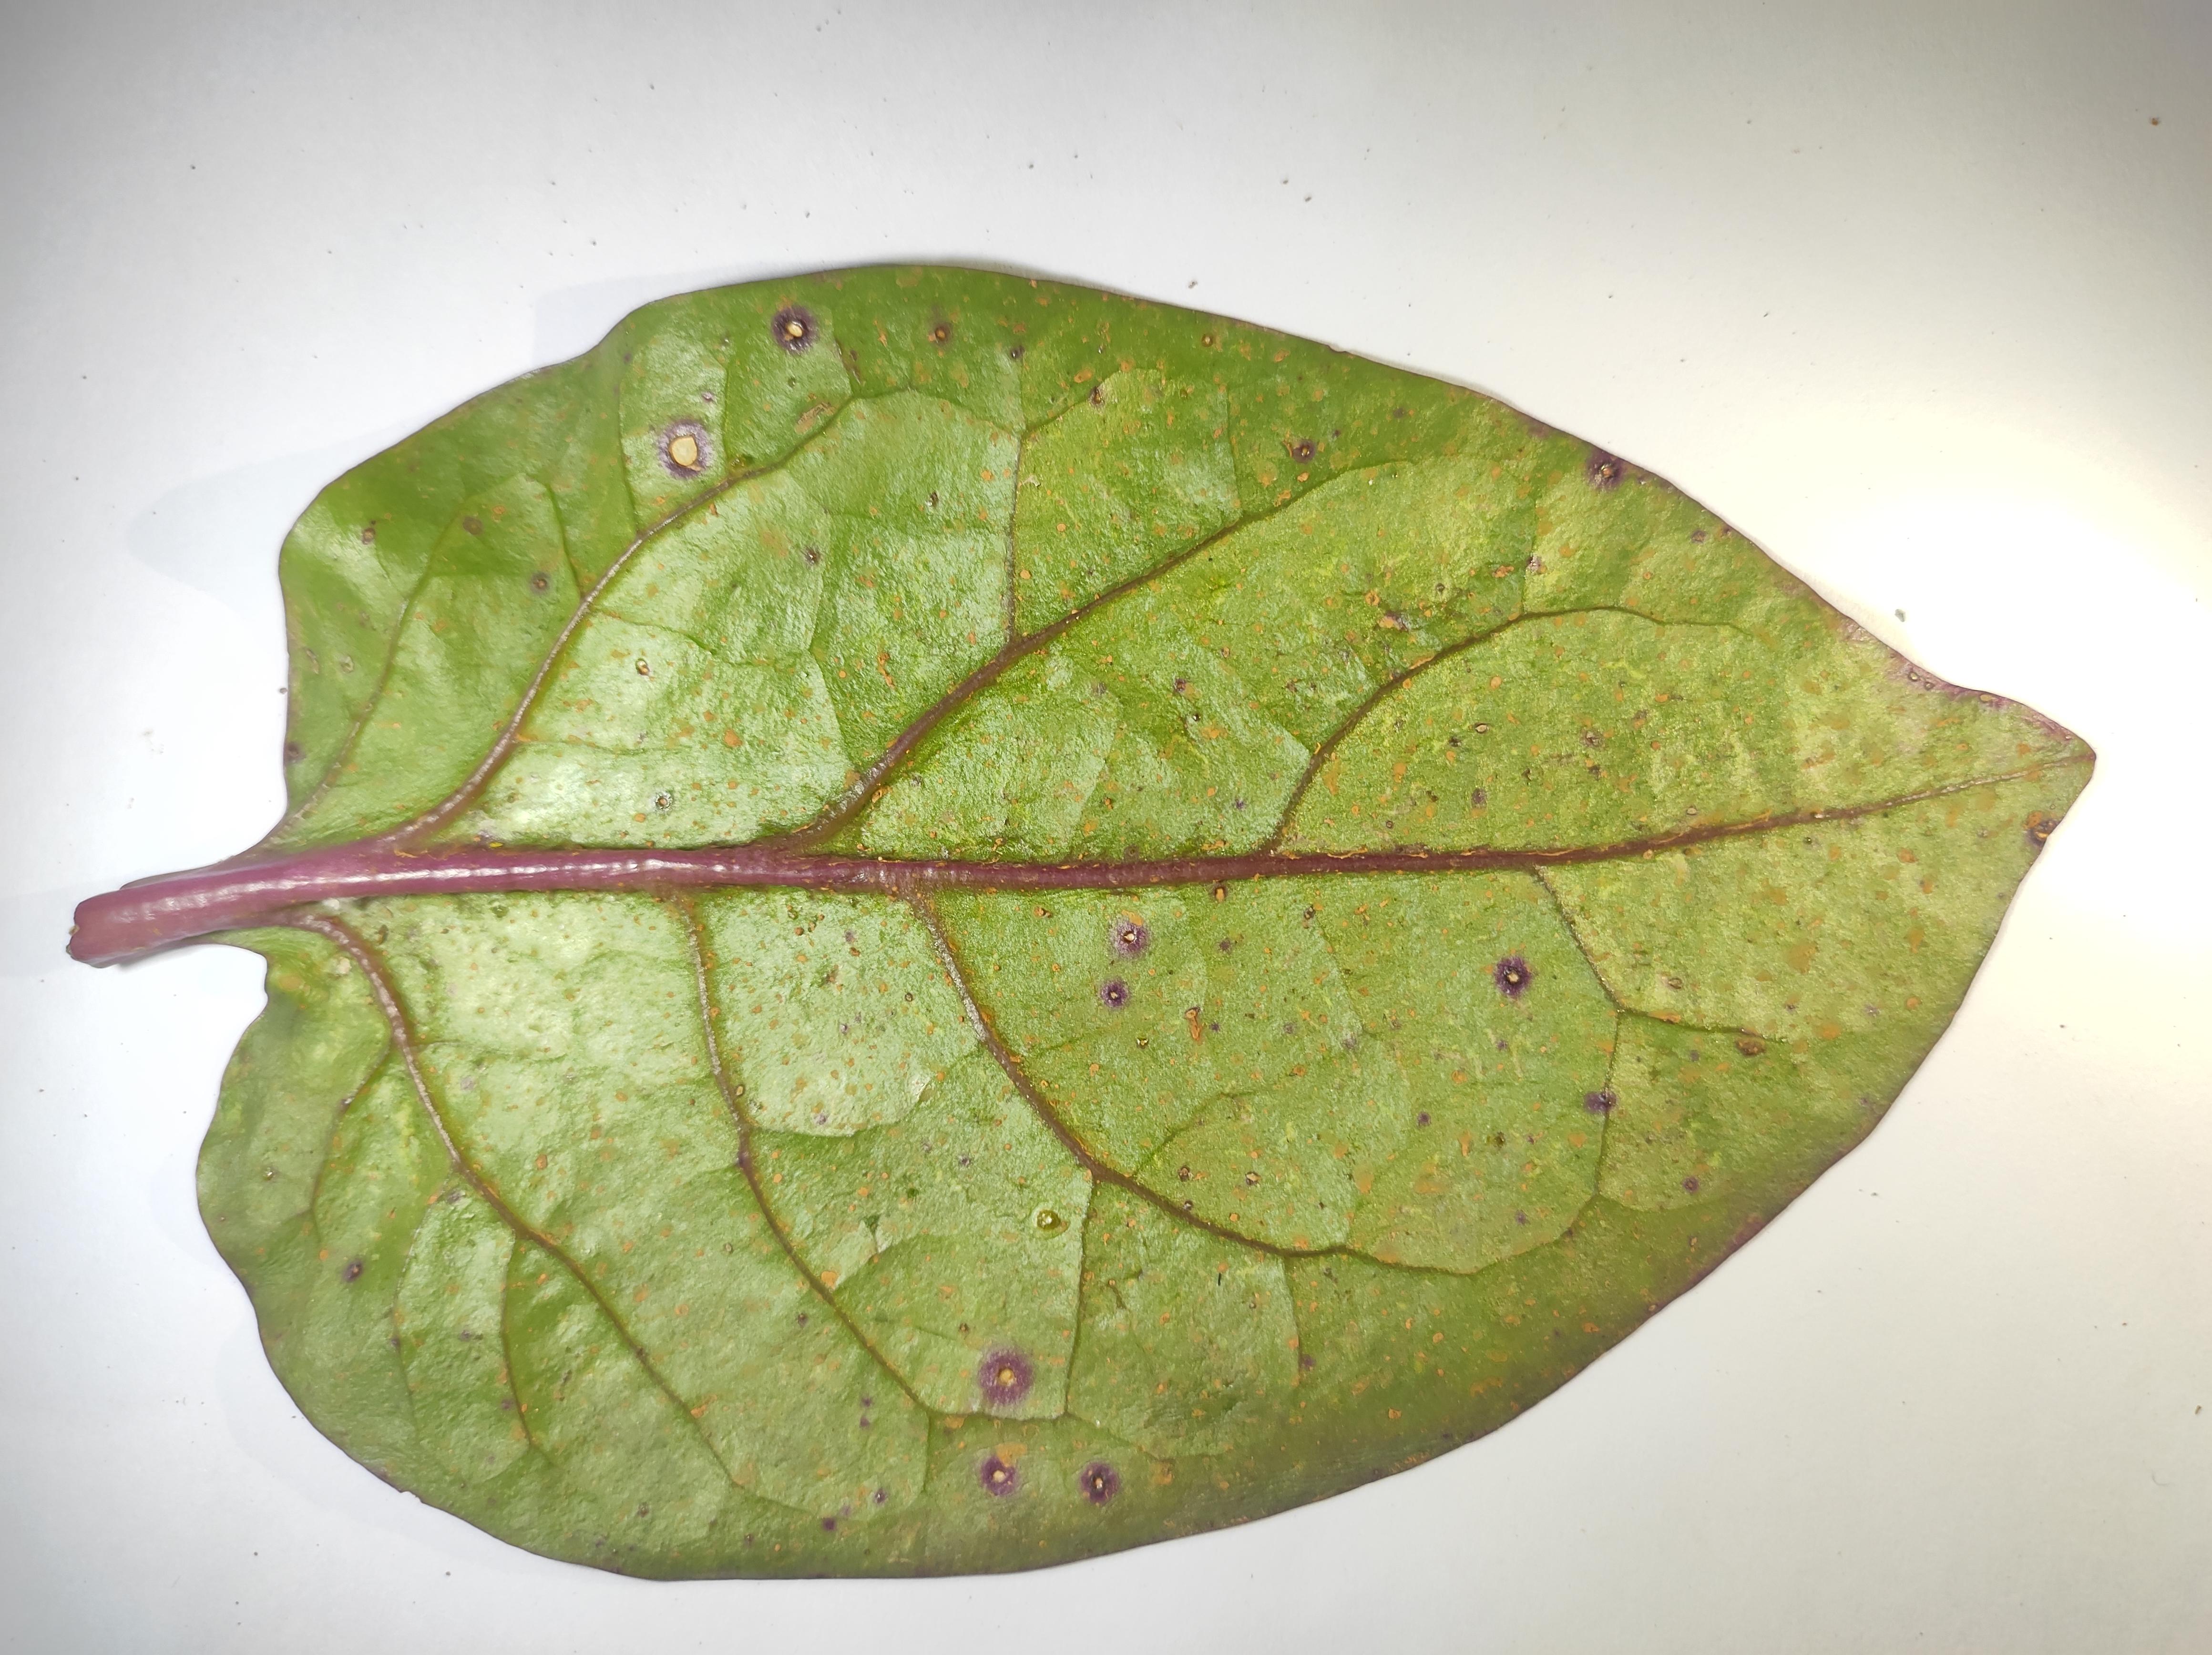
Label: anthracnose_leaf_spot